31 Canadian Brigade Group

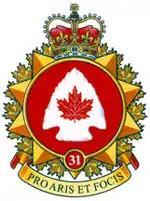
Brigade group badge

31 Canadian Brigade Group (31 CBG; French: ) is part of the 4th Canadian Division, under the Canadian Army. It encompasses the southwestern portion of Ontario, and is headquartered in London, Ontario. The 31 CBG area of responsibility stretches from Hamilton to Windsor. The brigade has approximately 2,400 soldiers. Colonel Chris Brown, CD is Commander of 31 Canadian Brigade Group. The brigade sergeant-major is Chief Warrant Officer Mike Coit, CD.